Santa Maria in Turri

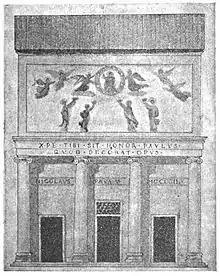
The facade of the church of S. Maria in Turri, drawn from descriptions in the ancient sources.

Santa Maria in Turri was an ancient church in the city of Rome, demolished in the Renaissance. It adjoined the outside atrium of the ancient Basilica of St. Peter, one of a complex of small churches or oratories that grew up around the site.